White tiger

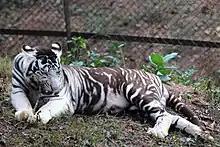
Pseudo-melanistic white tiger

A white tiger's pale coloration is due to the lack of the red and yellow pheomelanin pigments that normally produce the orange coloration. This had long been attributed to a mutation in the gene for the tyrosinase (TYR) enzyme. A knockout mutation in this gene results in albinism, the ability to make neither pheomelanin (red and yellow pigments) nor eumelanin (black and brown pigments), while a less severe mutation in the same gene in other mammals results in selective loss of pheomelanin, the so-called "Chinchilla" trait. The white phenotype in tigers had been attributed to such a "Chinchilla" mutation in tyrosinase, and in the past white tigers were sometimes referred to as 'partial albinos'. While whole genome sequencing determined that such a TYR mutation is responsible for the white lion leucistic variant, a normal TYR gene was found in both white tigers and snow leopards. Instead, in white tigers, a naturally-occurring point mutation in the SLC45A2 transport protein gene was found to underlie its pigmentation. The resultant single amino acid substitution introduces an alanine residue that protrudes into the transport protein's central passageway, apparently blocking it, and by a mechanism yet to be determined, this prevents pheomelanin expression in the fur. Mutations in the same gene are known to result in 'cream' coloration in horses, and play a role in the paler skin of humans of European descent. This is a recessive trait, meaning that it is seen only in individuals that are homozygous for this mutation, and that while the progeny of white tigers will all be white, white tigers can be also bred from colored Bengal tiger pairs in which each possesses a single copy of the unique mutation. Inbreeding promotes recessive traits and has been used as a strategy to produce white tigers in captivity, but this has also resulted in a range of other genetic defects.